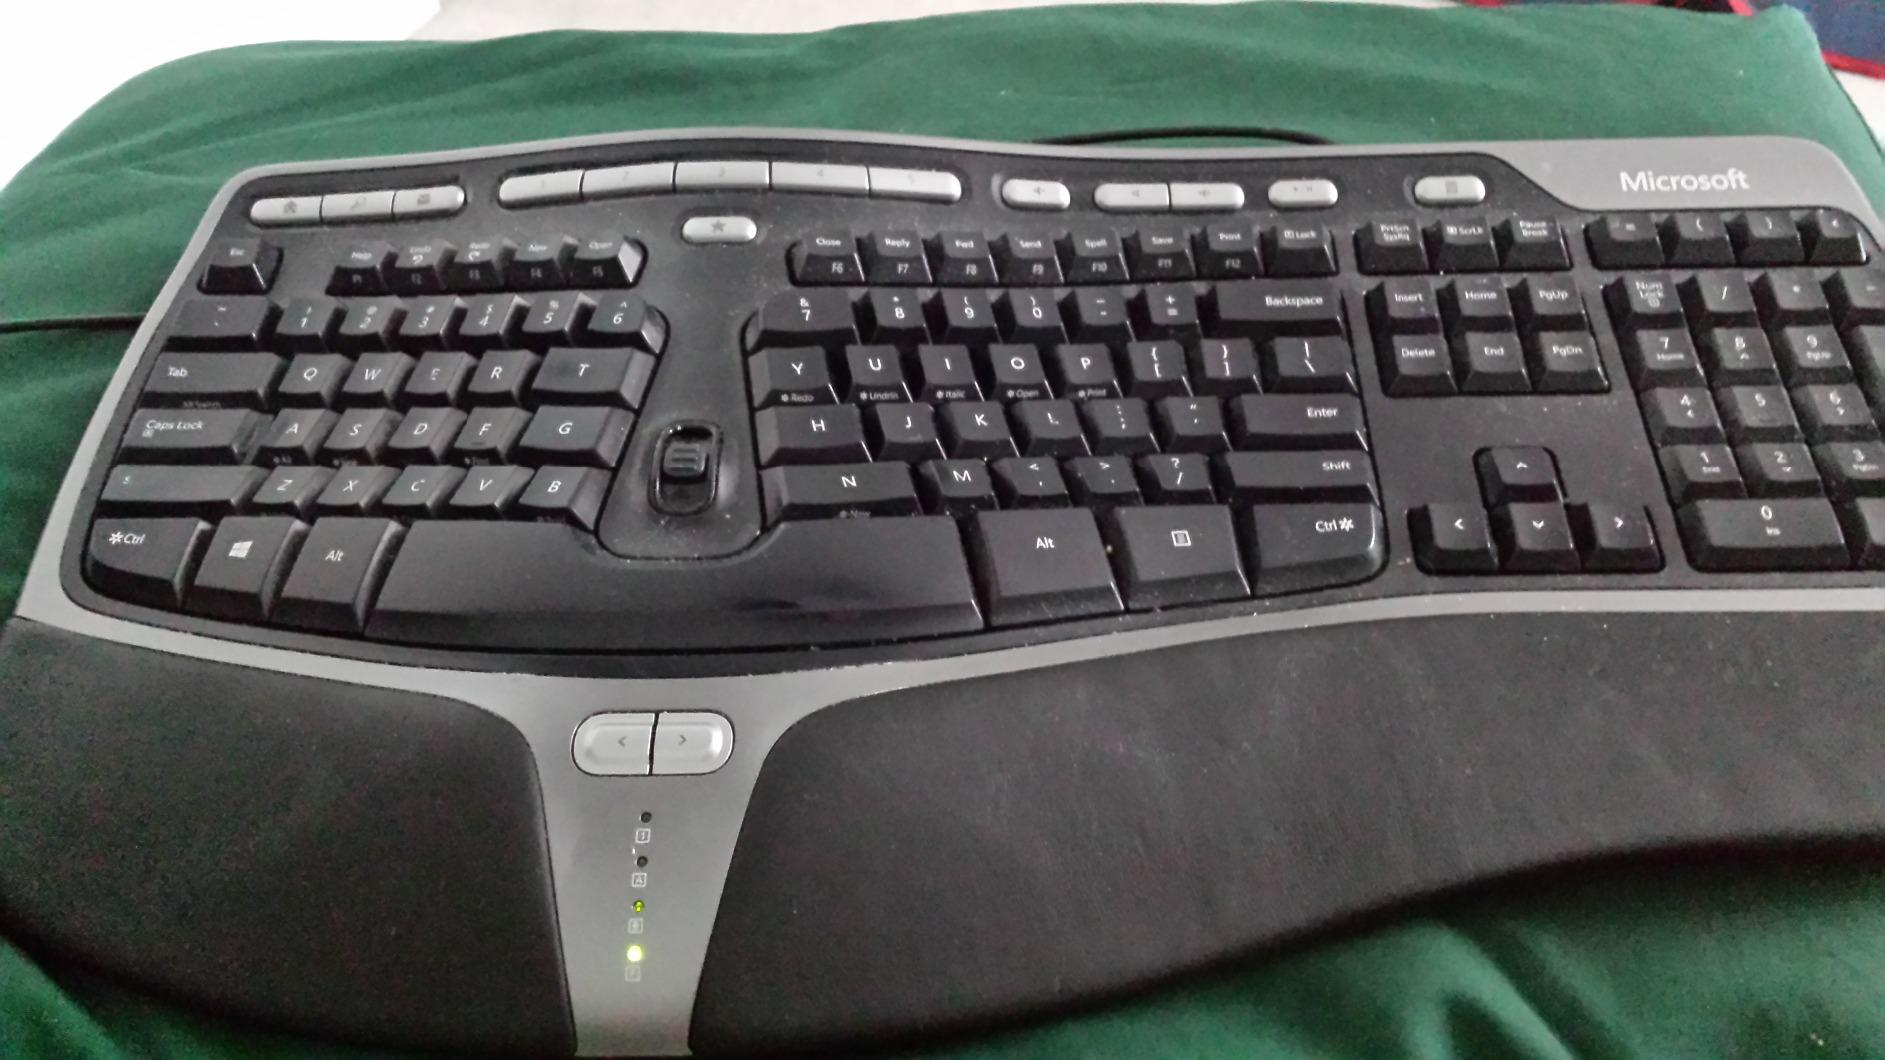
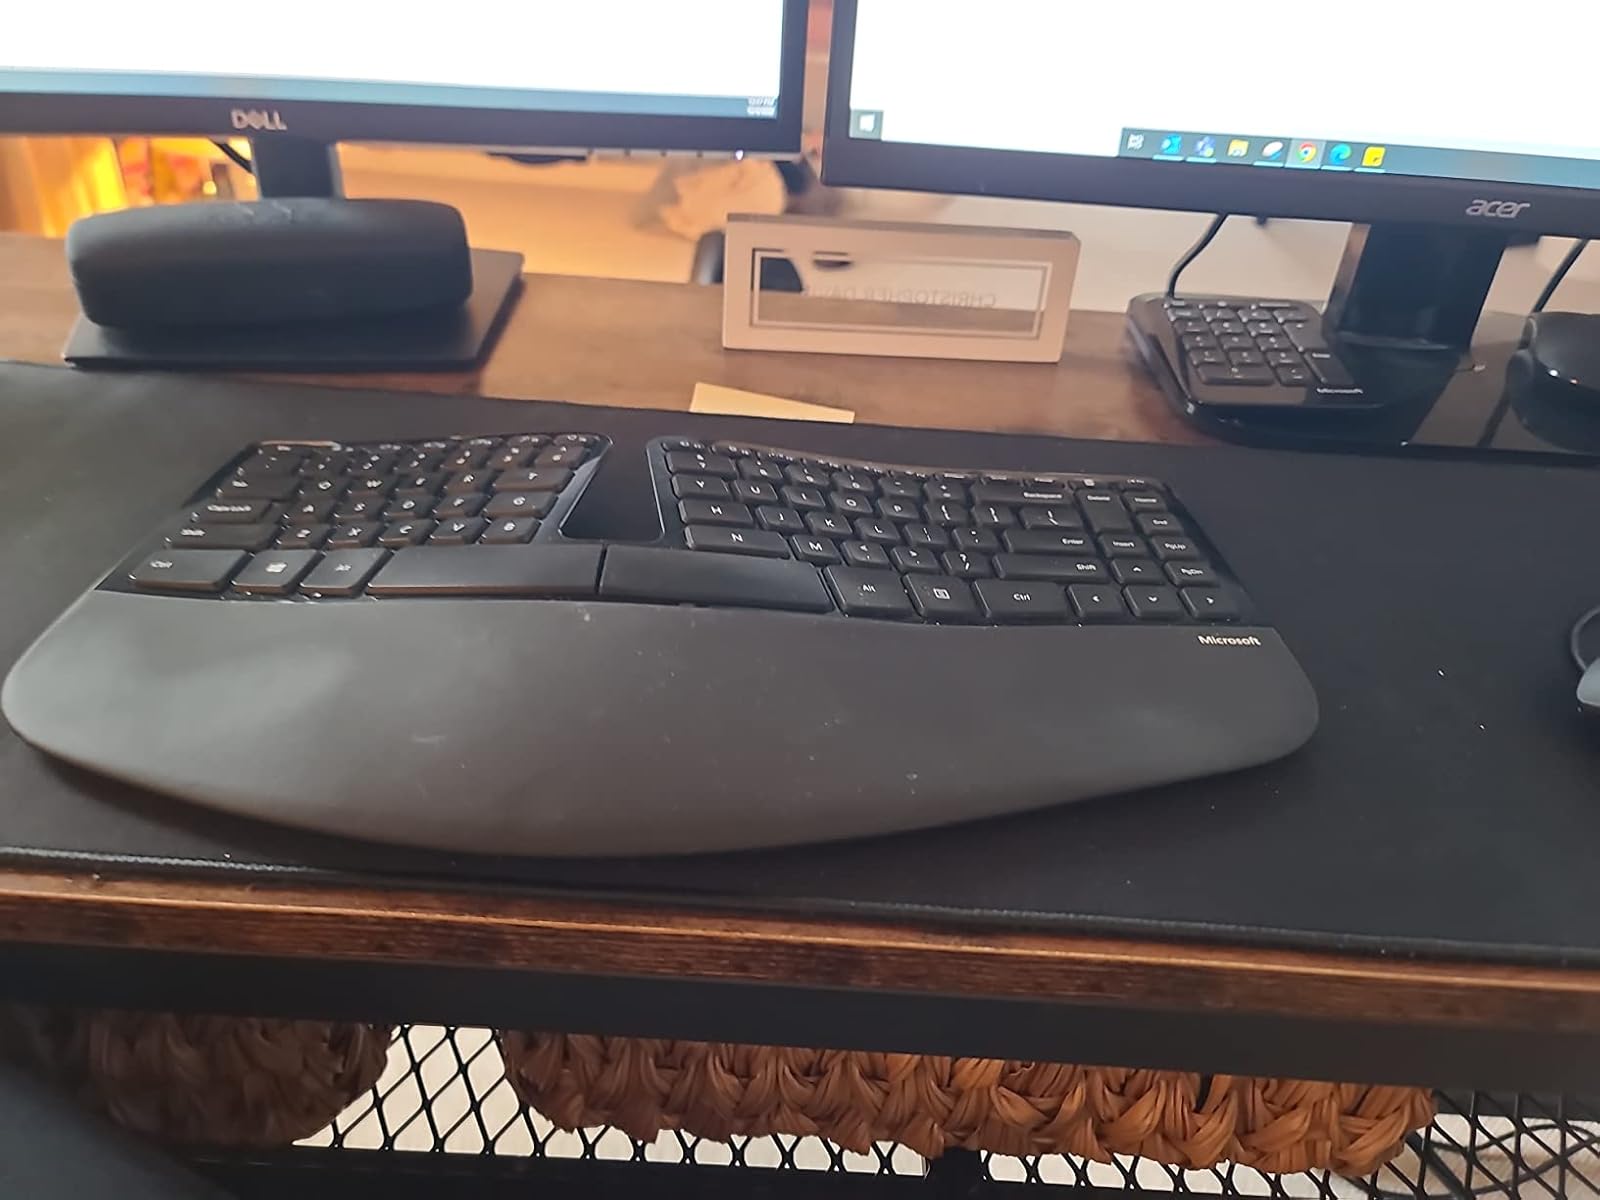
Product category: keyboard
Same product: no